Dalmatia

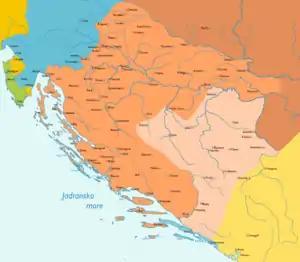
Croatia after the Treaty of Zadar (1358).

In the first half of the 10th century, Croatia was elevated to a kingdom by Duke Tomislav who also extended his influence further southwards to Zachlumia. As an ally of the Byzantine Empire, the King was given the status of Protector of Dalmatia, and became its "de facto" ruler. Chronicler Thomas the Archdeacon relates that Stephen Držislav (r. 969 – 997) took the title "King of Dalmatia and Croatia", and that all subsequent rulers styled themselves in such manner. In the year 1000, at the invitation of Dalmatian city-states, an expedition of Venetian ships in coastal Istria and Dalmatia led by Doge Pietro II Orseolo conquered the Dalmatian cities and islands without much resistance and secured Venetian suzerainty in the area. From then on, with short interruptions, Venice became the leading power in Dalmatia and the Adriatic until its dissolution nearly eight hundred years later. On this occasion Doge Orseolo named himself "Duke of Dalmatia", starting the colonial empire of Venice. Orseolo led the Venetian fleet into the eastern Adriatic and gradually took control of most of it; first the islands of the Gulf of Kvarner and the city of Zadar, then Trogir and Split, followed by a successful naval battle with the Narentines upon which he took control of Korčula and Lastovo. The Narentine pirates, which had been causing trouble to Venetian ships in the Adriatic, were finally suppressed permanently. At this time Venice had a firm control over the Adriatic Sea, strengthened by the expedition of Pietro's son Ottone in 1017. Krešimir III tried to restore the Dalmatian cities and had some success until 1018, when he was defeated by Venice allied with the Lombards. From the 1030s however, after the fall of Doge Otto Orseolo, Byzantium took control of most of the main coastal cities, while Croatian kings Stjepan I and his son Petar Krešimir IV succeeded in taking a substantial part of the coast back, so the latter also carried the title "King of Croatia and Dalmatia". In the subsequent period, the rulers of Croatia exerted some influence over Dalmatian cities and islands, occasionally taking control such as with the conquest of Zadar in the mid-11th century, though the ownership of this city changed intermittently between the Croats and the Venetians, who regained the city in the year 1050. Petar Krešimir IV expanded his rule to incorporate a number of Dalmatian cities and islands by 1069, attested by his gift of the island of Maun to the Monastery of St. Chrysogonus in that same year. Upon the death of King Demetrius Zvonimir of Croatia by the end of 1080s, the state entered a period of anarchy and would result in Hungarians under Coloman of Hungary taking control over former Dalmatian possessions along with the rest of the state by 1102.